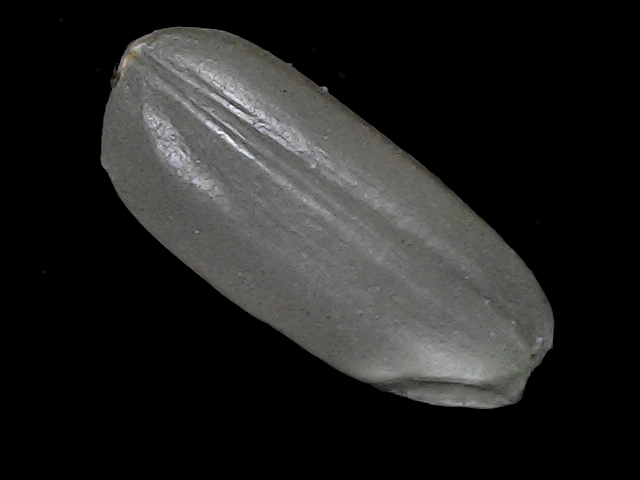
Rice variety: BD52